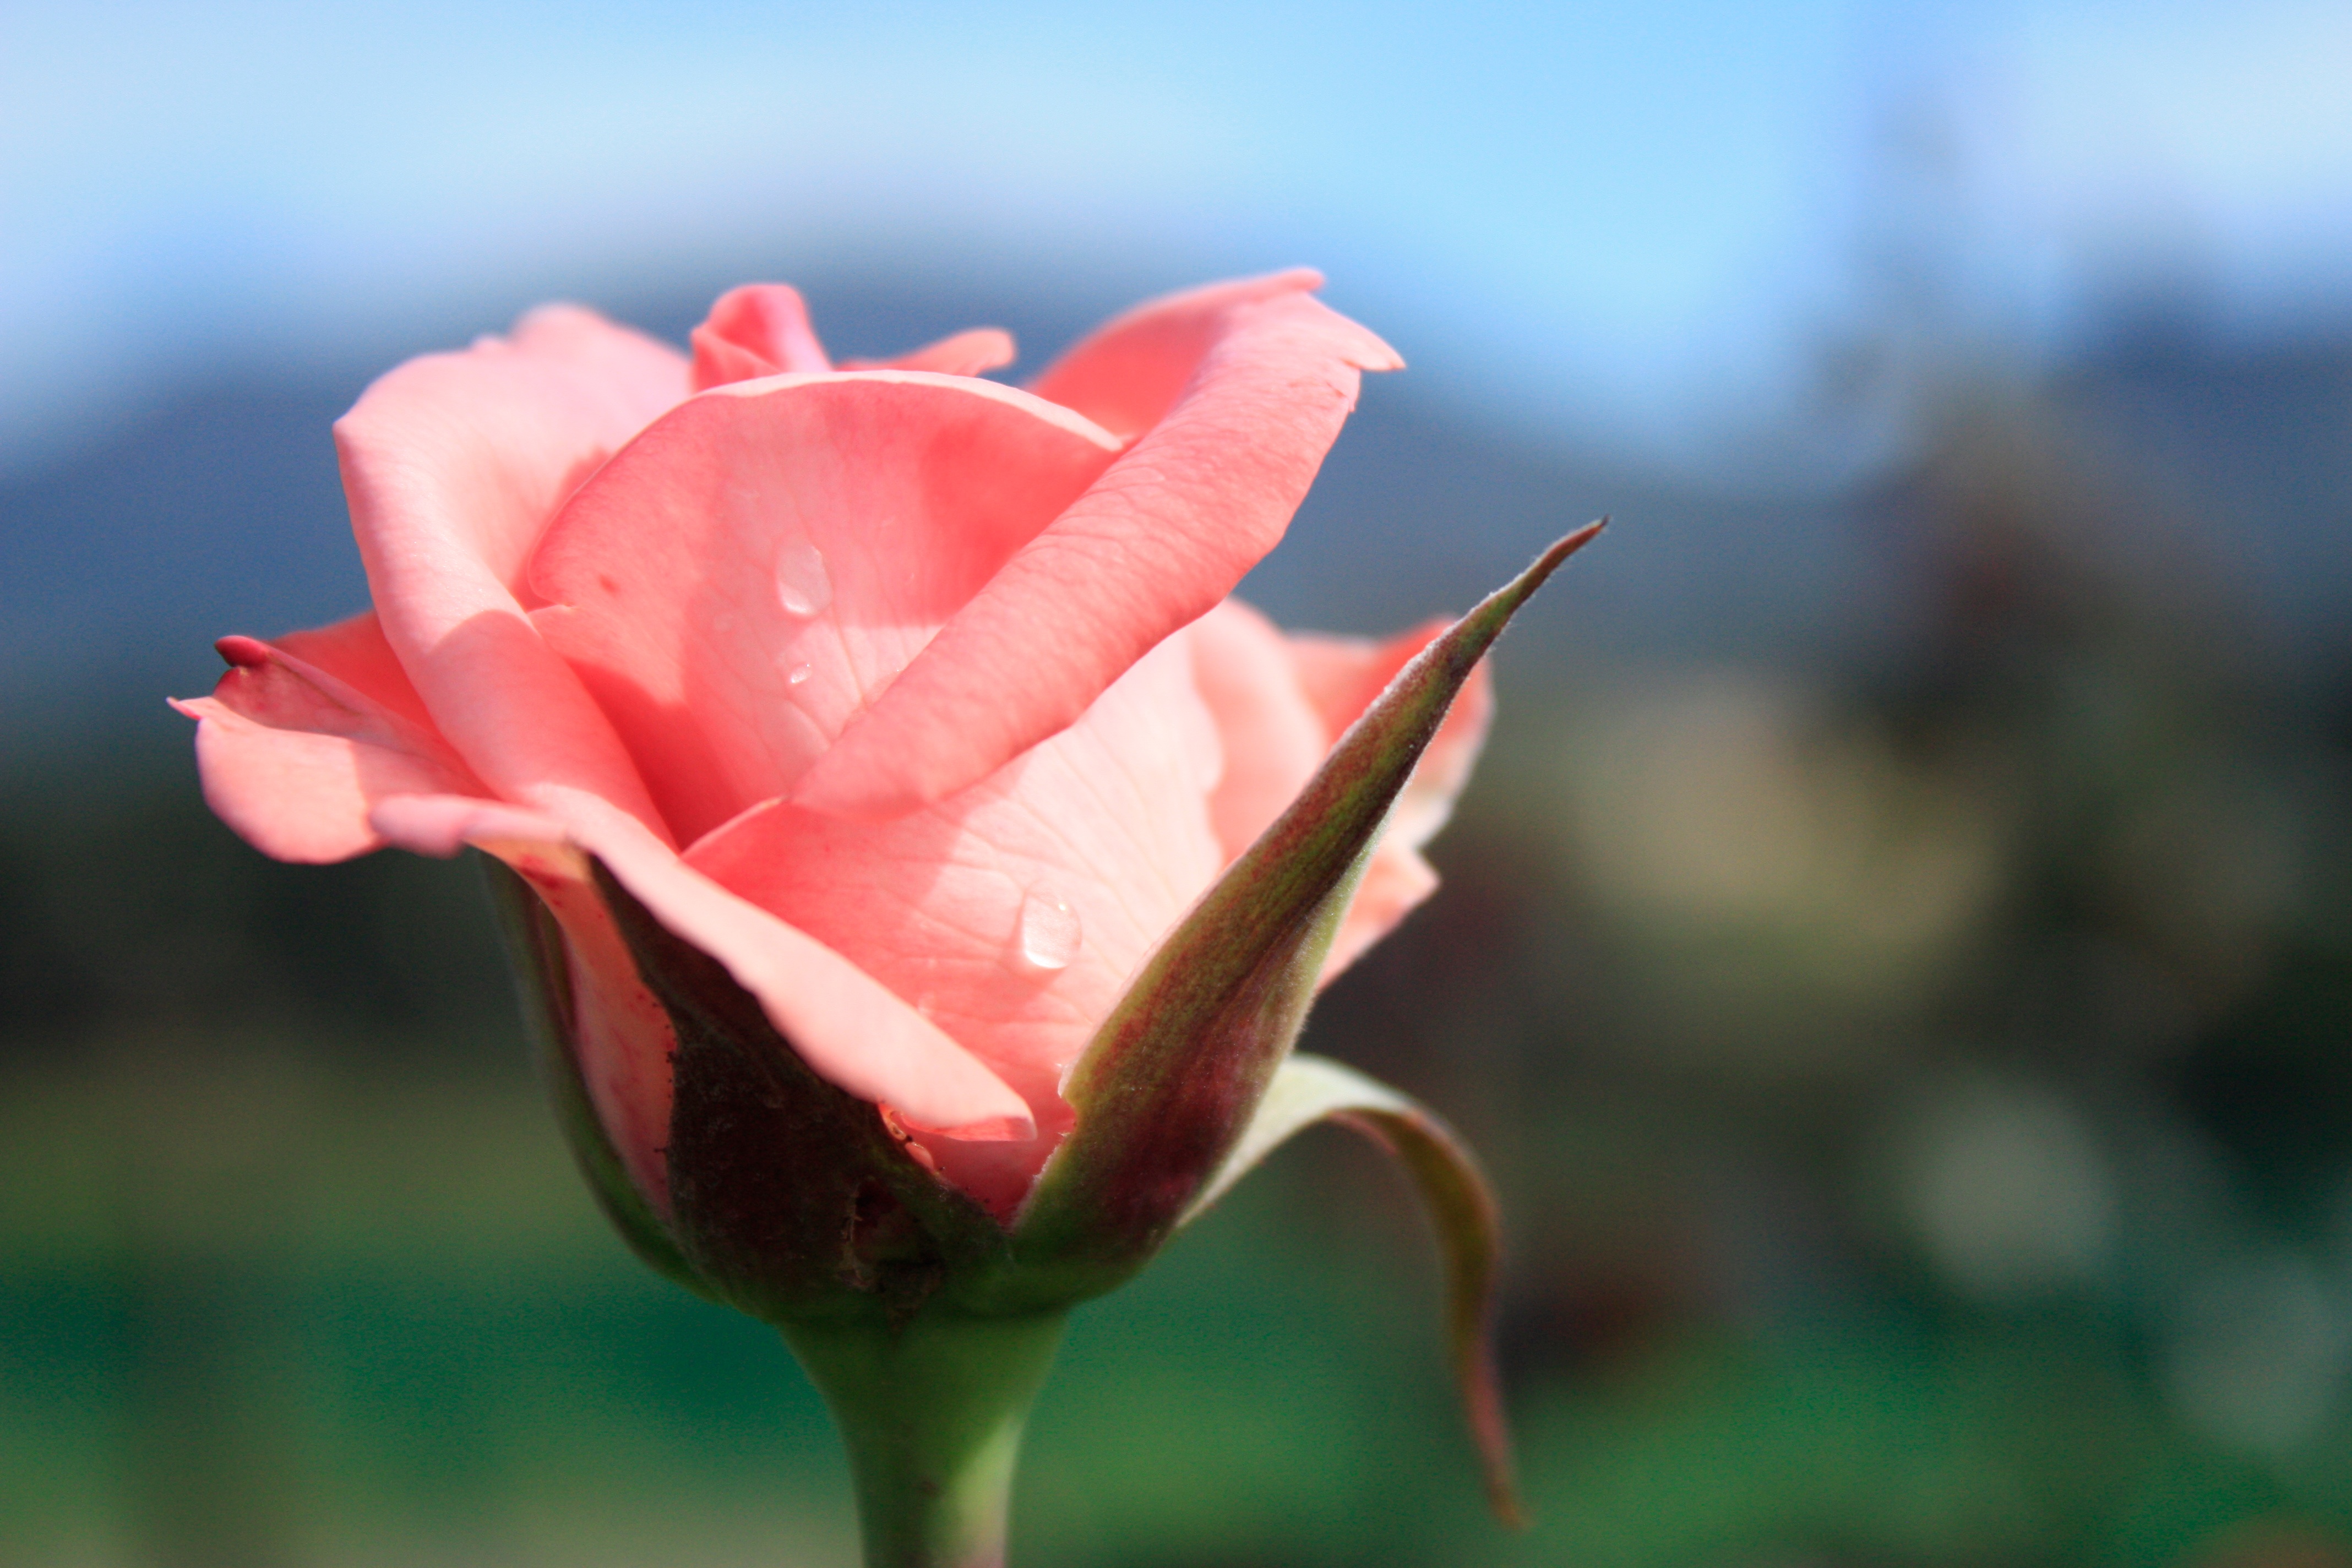
blossom, plant, photography, leaf, flower, petal, rose, red, pink, flora, close up, bud, macro photography, flowering plant, garden roses, rose family, plant stem, land plant, rose order